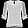
Label: Shirt